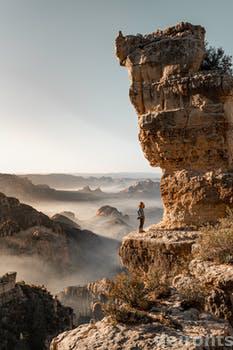
Label: Watermark